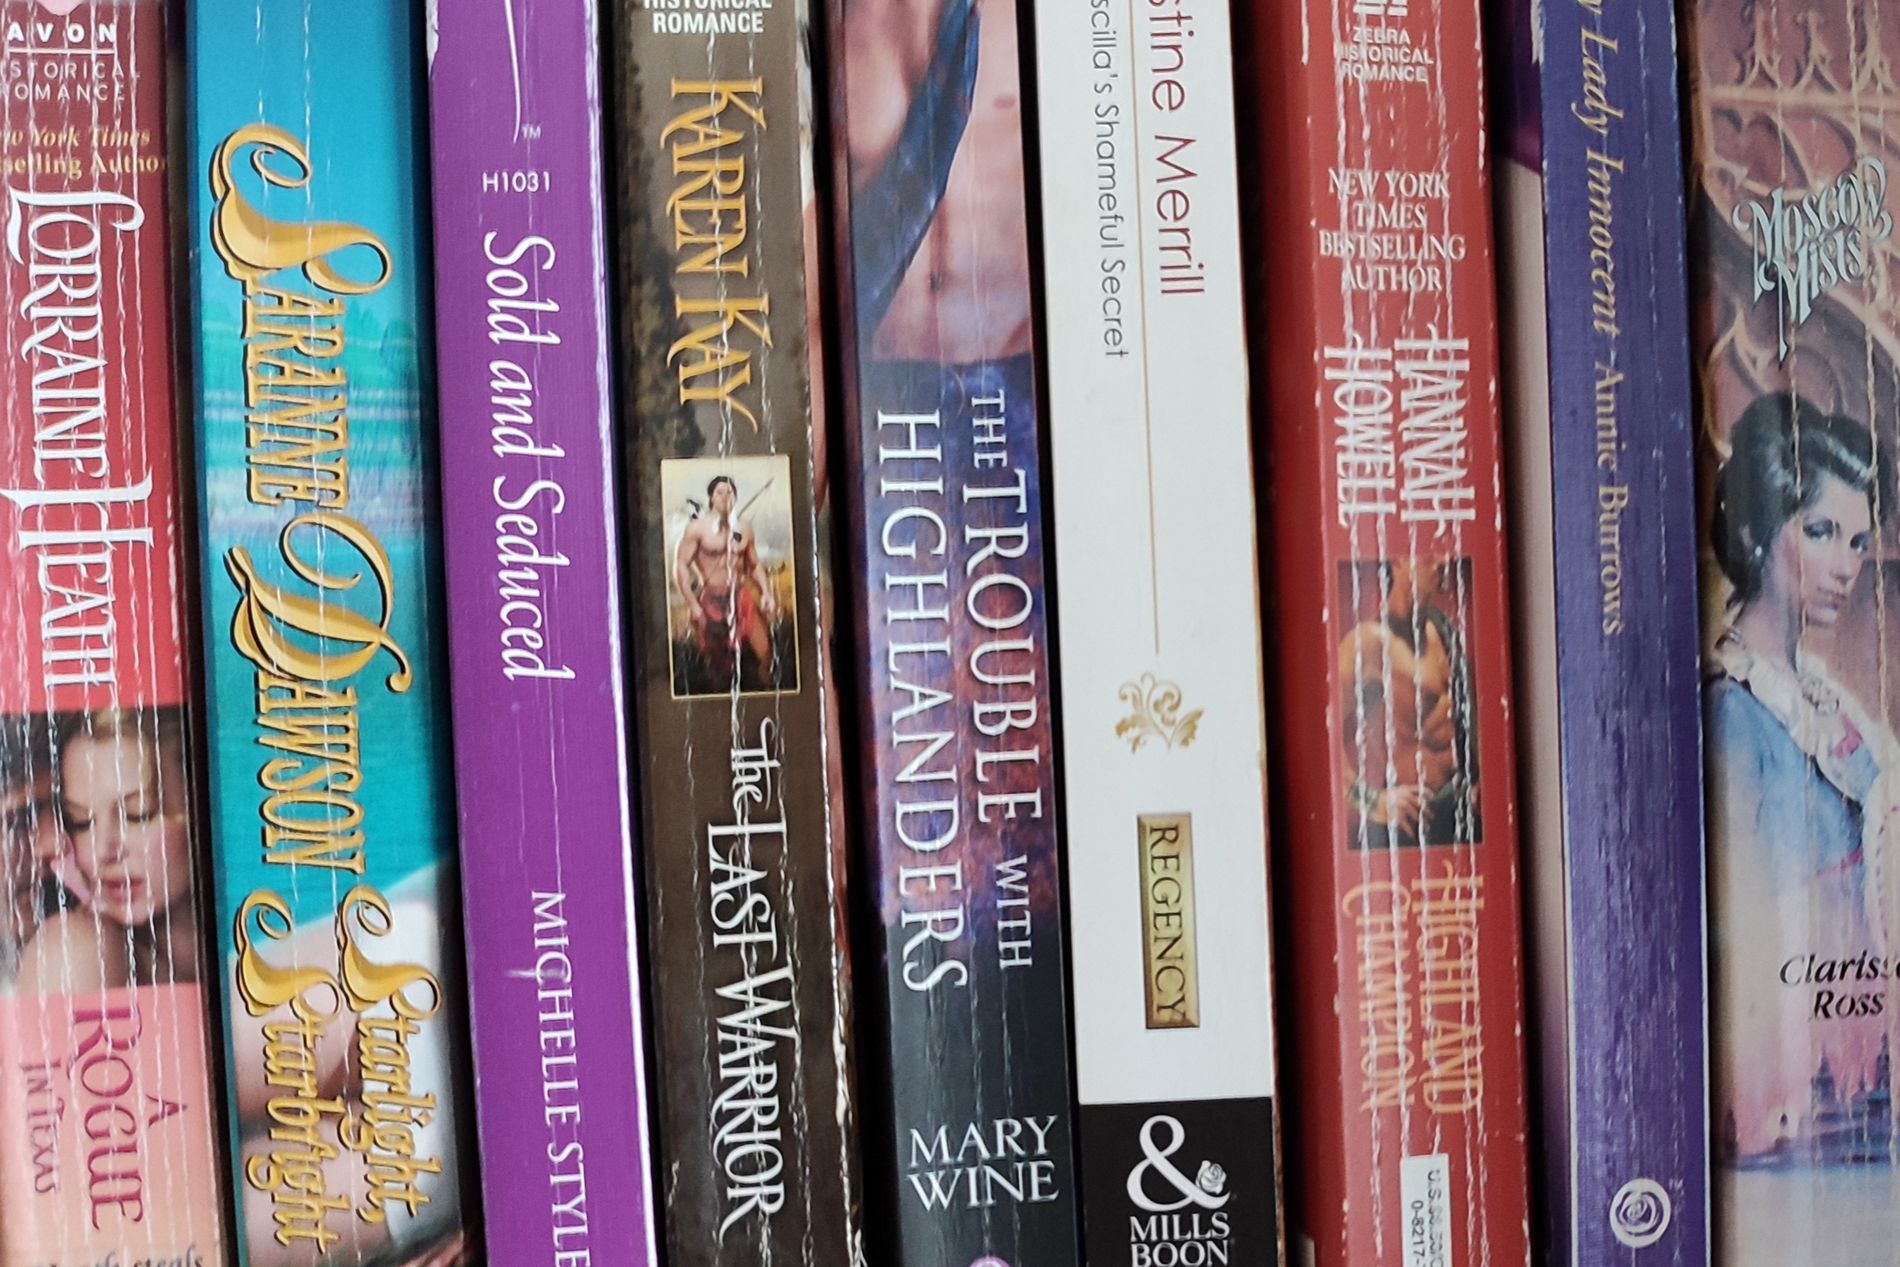
Arranged Books
The image depicts a view of nine books arranged together in front of the camera.
A close-up shot with no light of nine books arranged together inspires a desire to read and discover something new.
Labels: Book, Publication, Indoors, Library, Furniture, Face, Head, Person, Adult, Female, Woman, Novel, Bookcase, Books
Camera: Xiaomi M2101K6G
Aperture: F1.9
Exposure: 1/20 sec
ISO: 1293
Focal length: 6.0 mm